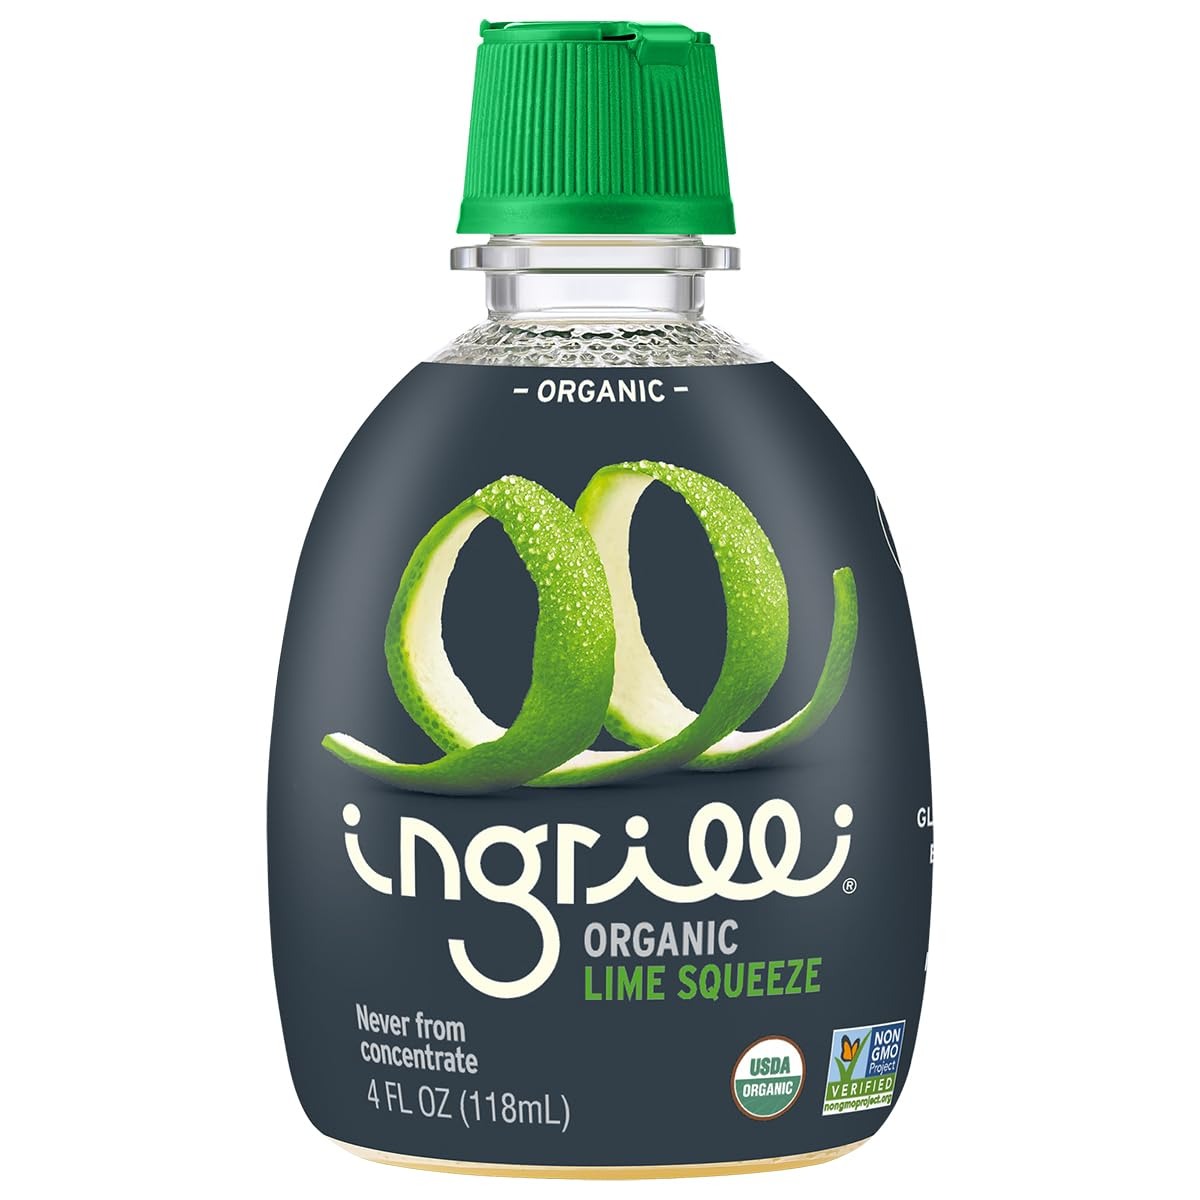
Item Name: Ingrilli Organic Lime Squeeze, 4 Fl Oz Bottle (Pack of 12)
Bullet Point 1: FRESH FLAVOR, FRESH TASTE: Never from concentrate, our Ingrilli Organic Lime Squeeze is juiced from premium Brazilian organic limes, and each bottle contains essential organic lime oil for a tangy kick of flavor.
Bullet Point 2: VERSATILE FLAVOR: Get all the flavor and versatility of fresh limes in your kitchen – with none of the mess. Our tasty Ingrilli Organic Lime Squeeze can be used for for cooking, baking, salads and drink mixers.
Bullet Point 3: GOOD FOR EVERYONE: Ingrilli Organic Lime Squeeze is Non-GMO Project Verified, OU kosher certified, Vegan Certified and Gluten-Free
Bullet Point 4: RECYCLABLE: Bottle made from BPA-free PET 50% recycled plastic
Product Description: <b>About Ingrilli</b> <br><br> <b>The Highest Product Standards</b> <br> From our orchard-to-bottle manufacturing process to our strict quality standards, we take pride in knowing that every bottle of Ingrilli products lives up to the Ingrilli family name. <br><br> <b>TRULY ORGANIC PRODUCTS</b> <br> At Ingrilli, we don’t just “label” our organic line as such – we live it. We test every batch of our organic products against common pesticides, and we have zero tolerance for any contamination or preservatives. That’s why we’ve earned the official USDA Organic seal of approval. <br><br> <b>NON-GMO</b> <br> Ingrilli is proud to be an official participant of the Non-GMO Project, and we are Non-GMO Project verified for all of our products. <br><br> <b>A TRADITION OF HIGH MANUFACTURING STANDARDS</b> <br> When we first opened our doors in 1880, we promised to deliver the highest-quality, freshest products on the market – and we still live to that standard today. That’s why we only use the freshest fruit and the latest production equipment, processes, and facilities to produce every bottle of Ingrilli juice on the shelves
Value: 48.0
Unit: Fl Oz

Price: 21.99